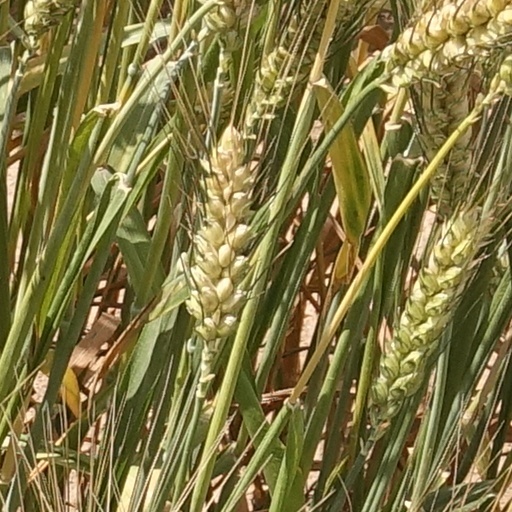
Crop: wheat